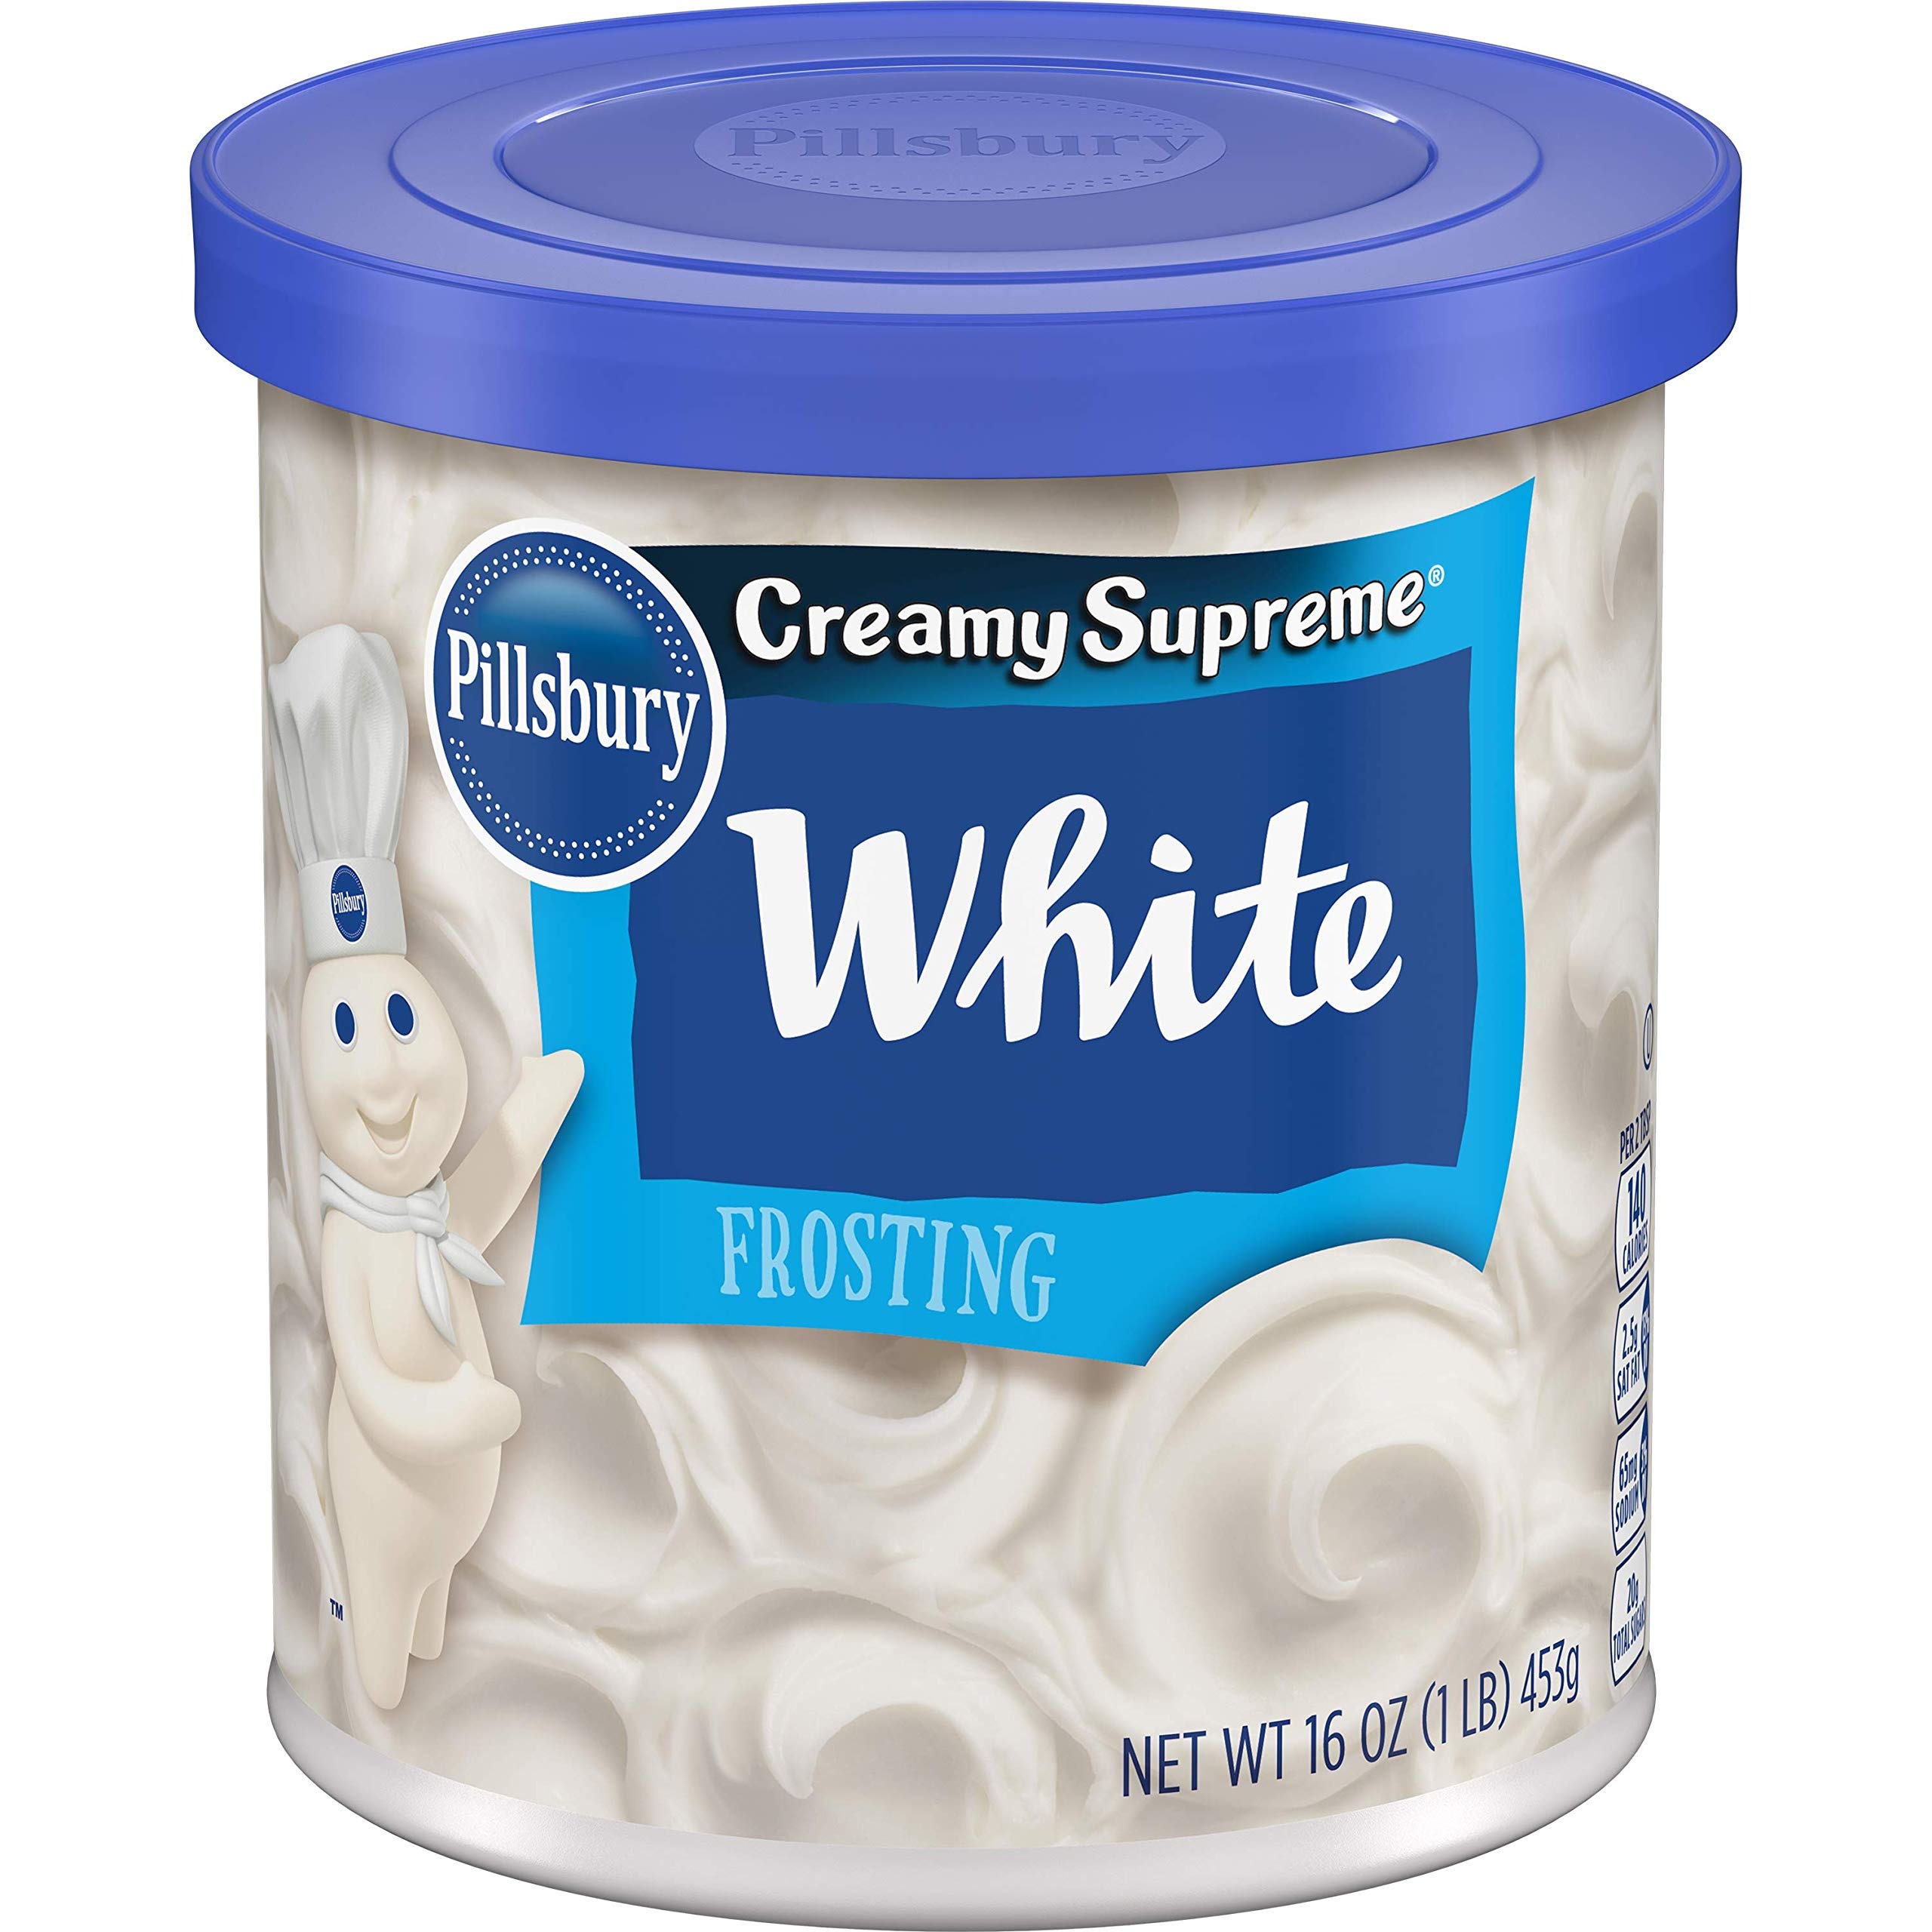
Item Name: Pillsbury Creamy Supreme Cake and Cupcake Frosting, White, 16 Ounce (Pack of 8)
Bullet Point 1: Contains 8, Pillsbury Creamy Supreme Cake and Cupcake Frosting, White, 16 Ounce
Bullet Point 2: Gluten Free
Bullet Point 3: Contains soybeans
Bullet Point 4: Kosher Pareve
Value: 8.0
Unit: Count

Price: 13.92